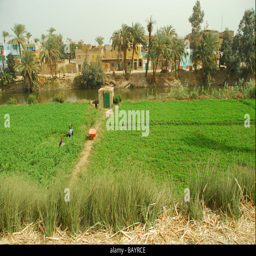
farmers tending to a field